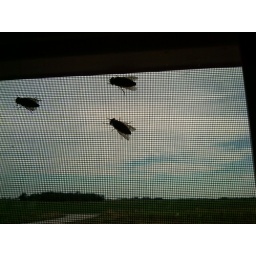
horse flies trapped in the garage windows